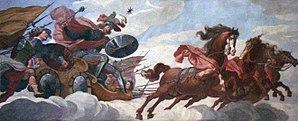
Albert-Venceslas Eusèbe von Wallenstein ou Waldstein, né le 24 septembre 1583 à Hermanitz sur l'Elbe et mort le 25 février 1634 à Eger, est un homme de guerre de la noblesse bohémienne ; il a été le plus fameux condottiere au service du Saint-Empire romain germanique pendant la guerre de Trente Ans, devenu généralissime des armées impériales, duc de Friedland, de Sagan et de Mecklembourg.